Panj Takht

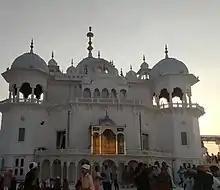
Takht Kesgarh Sahib, Anandpur Sahib

Takht Sri Keshgarh Sahib is one of the five Takhts in Sikhism and is located in the city of Anandpur Sahib, Punjab, India. It is historically significant as the birthplace of the Khalsa, the collective body of initiated Sikhs. On Vaisakhi, 13 April 1699, the tenth Sikh Guru, Guru Gobind Singh, founded the Khalsa Panth by initiating the first five Sikhs, known as the Panj Pyare ("Five Beloved Ones"), through the sacred nectar known as "Amrit". This event marked a defining moment in Sikh history, symbolizing spiritual sovereignty, martial courage, and egalitarian values.